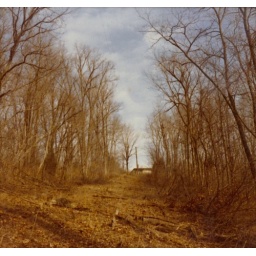
clearing up the hill to my Grandparent's house so they could put in a power line.